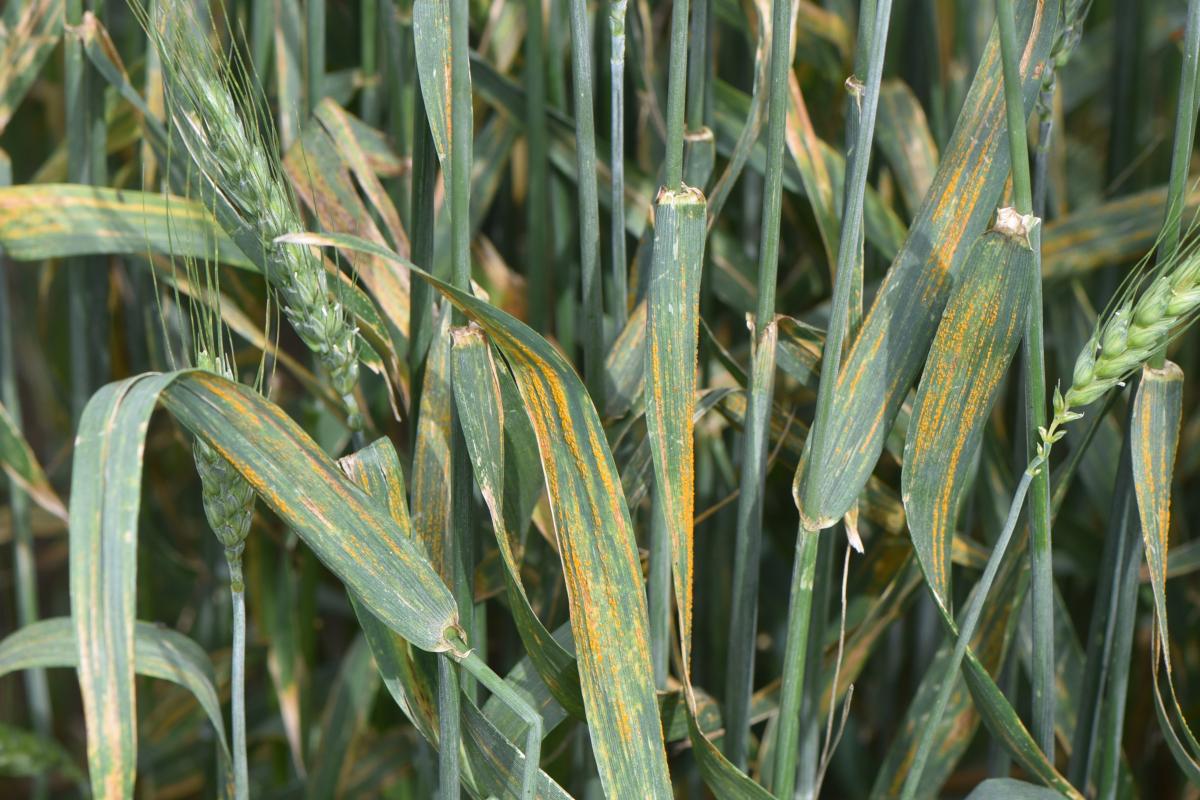
Plant: Wheat
Disease: wheat stripe rust